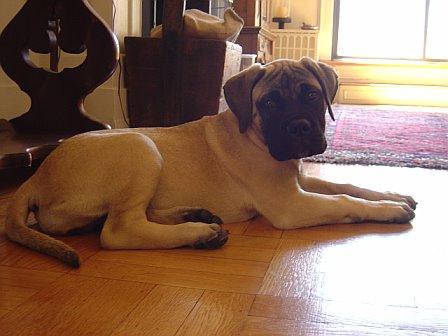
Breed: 231-n000077-bull_mastiff